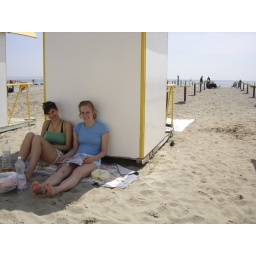
Svizz girls avoidin the sun at the beach in Grado